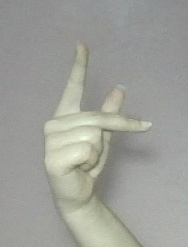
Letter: dha